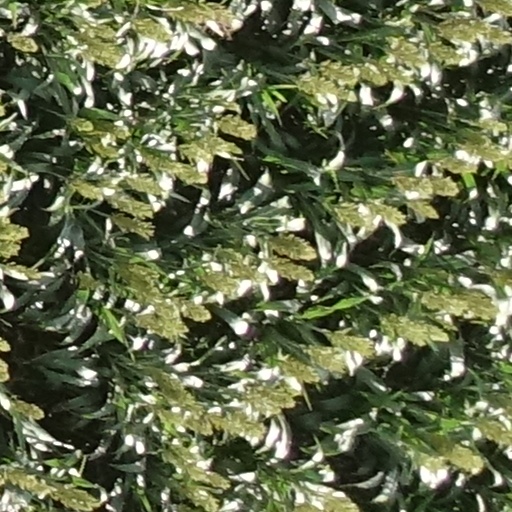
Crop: sorghum